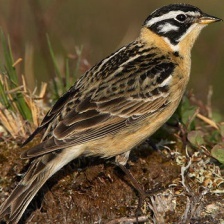
Species: SMITHS LONGSPUR
Scientific name: CALCARIUS PICTUS